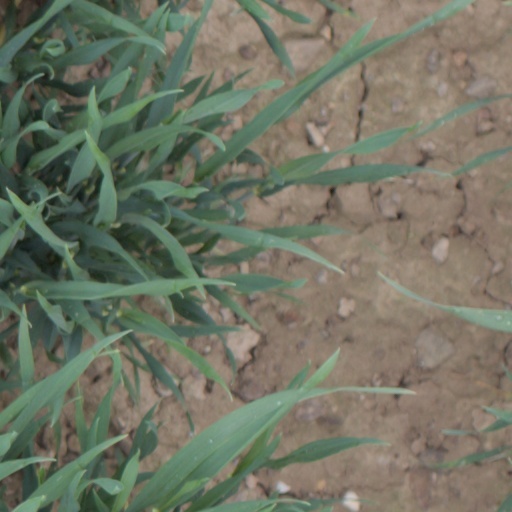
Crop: wheat